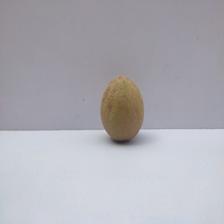
Size: Medium